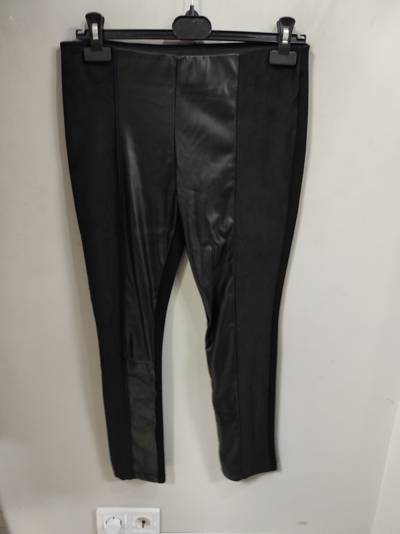
Waste category: clothes